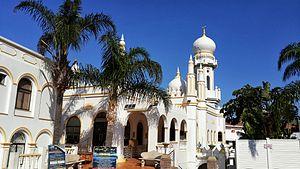
Durban est une ville d'Afrique du Sud située dans la province du KwaZulu-Natal au bord de l'océan Indien. Elle est l'ancienne capitale de la colonie et de la province du Natal.